BL 6-inch Mk XIII – XVIII naval gun

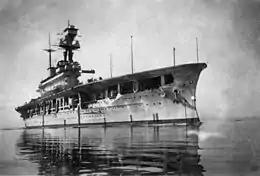

When World War I began, Armstrong-Whitworth were building the battleships "Almirante Latorre" and "Almirante Cochrane" for Chile. They were acquired by the British government and completed as the battleship HMS "Canada" and the aircraft carrier HMS "Eagle". The secondary armament for each supplied by Armstrongs were 12 6-inch 50-calibre guns, which were designated 6-inch BL Mk XVII in British service. These guns were used from 1915 on HMS "Canada" until she was sold to Chile in 1920 as originally intended. HMS "Eagle" was completed after World War I and retained by the Royal Navy, with these guns retained as her primary defensive armament.